Tasty Tacos

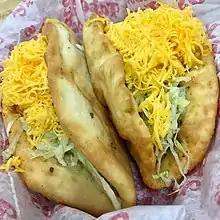
Tasty Taco's 'original' flour taco with seasoned beef and bean filling, plus lettuce and shredded cheese.

Tasty Tacos is a Des Moines, Iowa based Mexican-inspired restaurant founded in 1961 by Richard and Antonia Mosqueda. It is family owned and operated and has five restaurants in the central Iowa area. The flour taco is their signature dish and features a homemade fluffy flour shell, filled with choice of meat, lettuce and cheese.